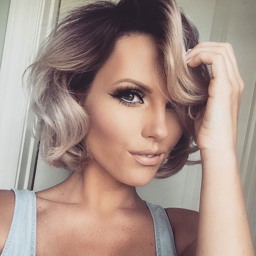
there 's something so liberating about cutting your hair off